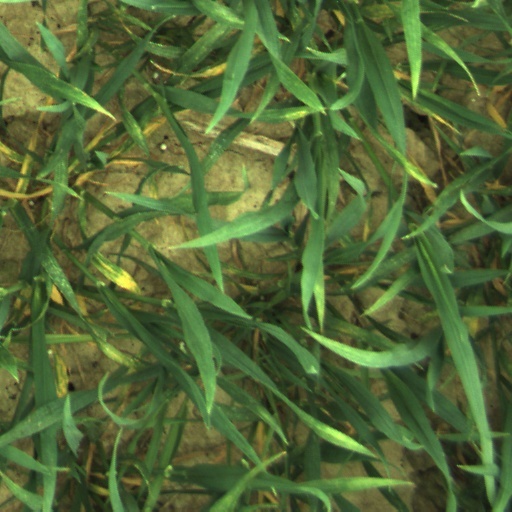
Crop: wheat